Bauxite mining in Australia

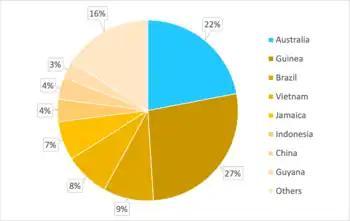
Percentage of worldwide bauxite deposits by country

Bauxite mining in Australia is performed under the Sustainable Bauxite Mining Guidelines, an industry self-regulation initiative. The guidelines were developed in 2018 by a collaboration between the Australian Aluminium Council, International Aluminium Institute and the Brazilian Aluminium Association. These peak bodies represent bauxite mining organisations in Australia and globally. The guidelines are adopted voluntarily, with the aim of promoting sustainable and high-quality mining practices and minimising the social and environmental impacts arising from bauxite mining operations and post-closure.